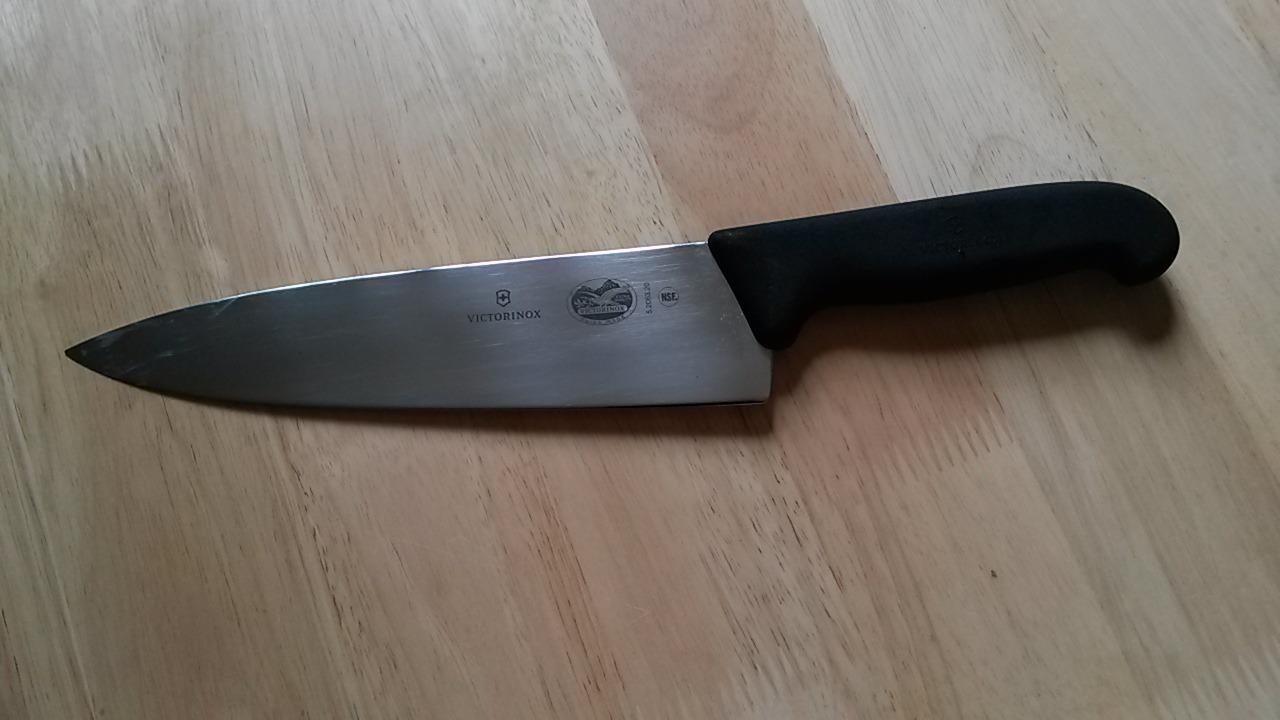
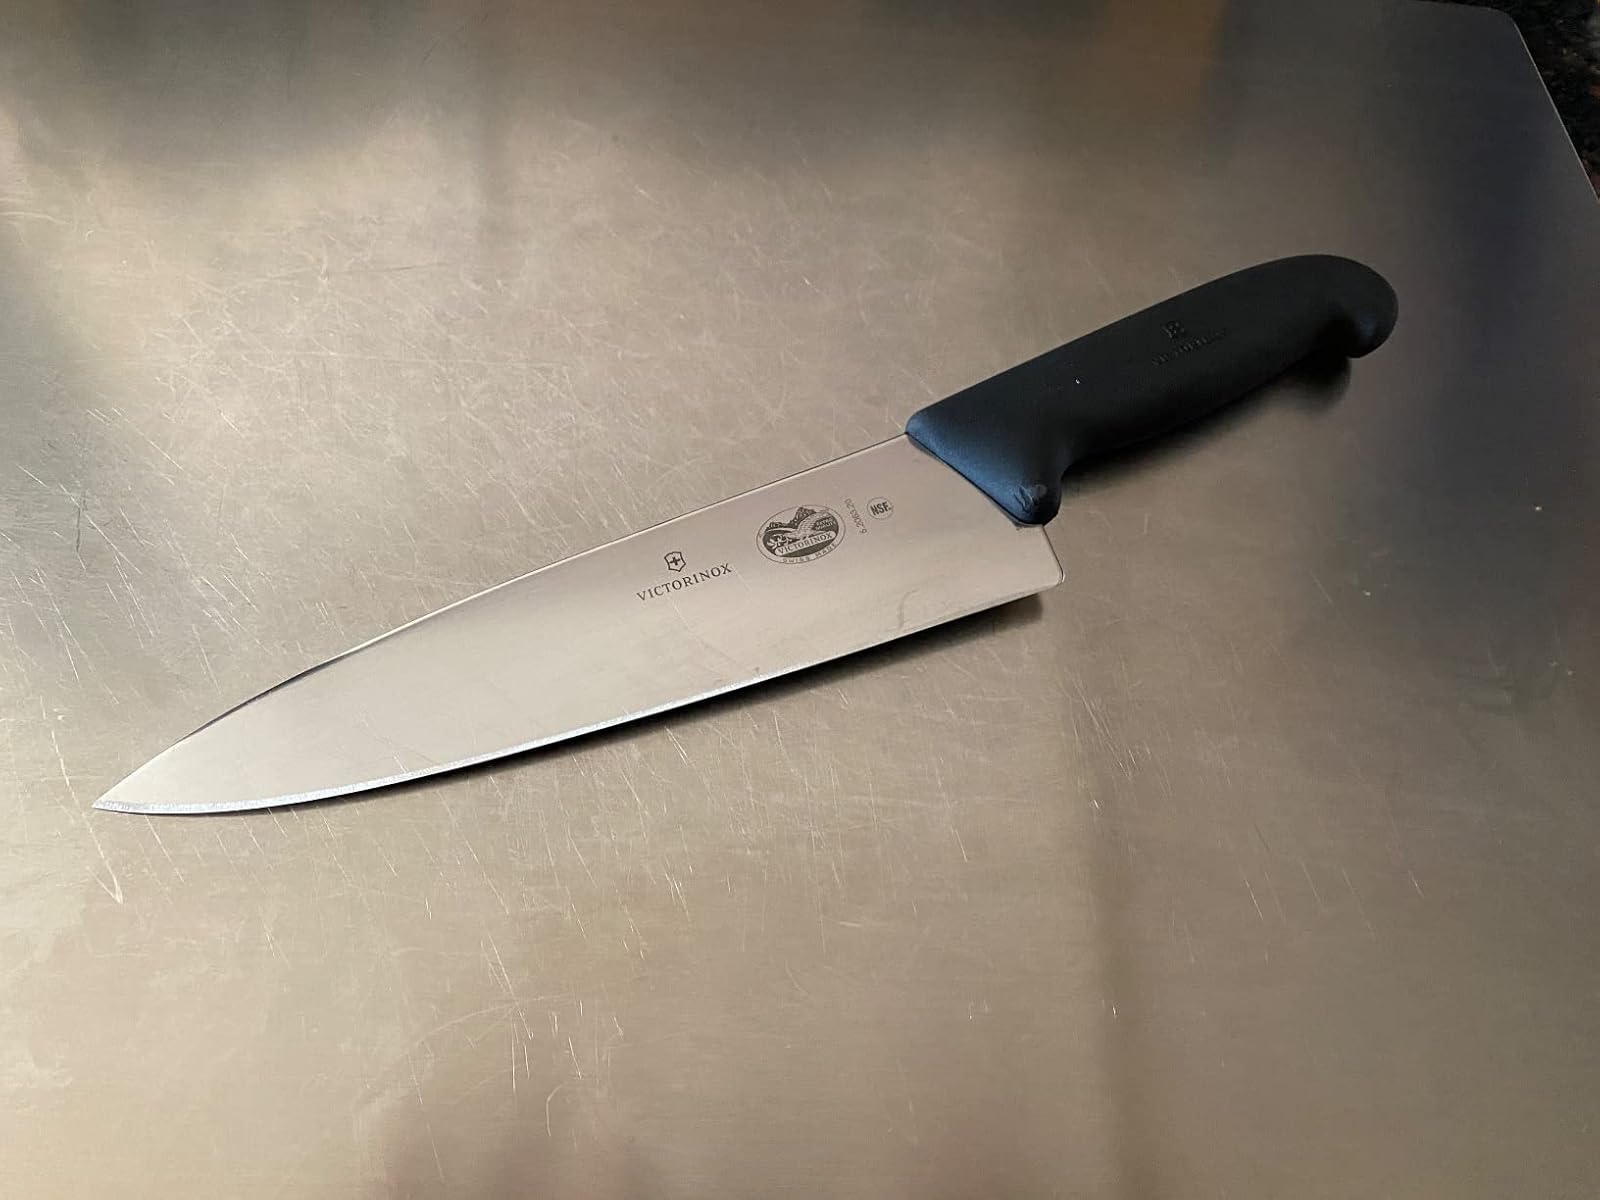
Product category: items_knife
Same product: yes